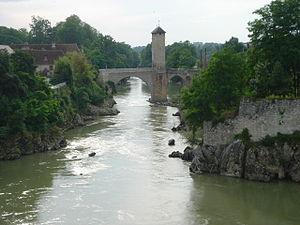
Orthez est une commune française située dans le département des Pyrénées-Atlantiques, en région Nouvelle-Aquitaine.